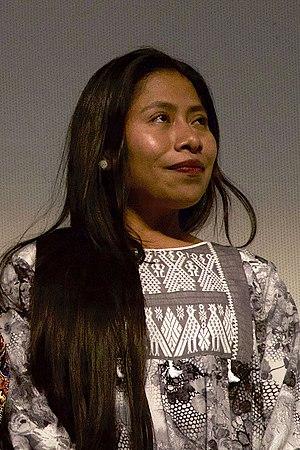
100 Women est une série multi-formats créée en 2013 par la BBC. La série concerne le rôle des femmes au XXIᵉ siècle et inclut des événements à Londres et à Mexico. Après la publication de la liste, l'émission, intitulée BBC's Women Season, est diffusée pendant trois semaines, pendant lesquelles la BBC propose également des rapports en ligne, des débats et des articles sur les femmes. Les femmes du monde entier sont encouragées à participer sur Twitter, en commentant la liste, ainsi que les entretiens et les débats qui suivent sa publication. Une nouvelle liste de lauréates est publiée chaque année depuis 2013.